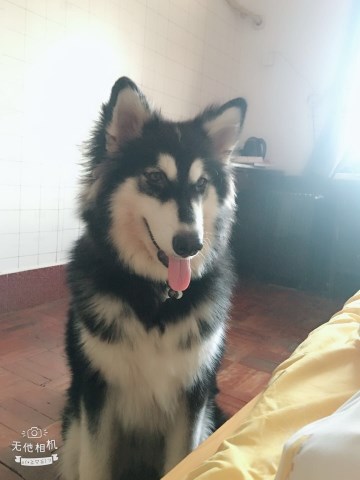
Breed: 1324-n000004-malamute